Sheikh Jarrah controversy

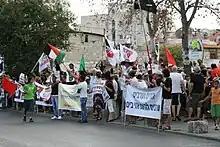
Sheikh Jarrah demonstration against eviction of Palestinian families, August 2010

The Sheikh Jarrah controversy, which has been described as a "property/real estate dispute" by the Israeli government and its supporters, and as an "expulsion", "displacement" or "ethnic cleansing" event and a matter of international law by Palestinians and their supporters, is a long-running legal and political dispute between Palestinians and Israelis over the ownership of certain properties and housing units in Sheikh Jarrah, East Jerusalem. The evictions are considered a contributory cause of the 2021 Israel–Palestine crisis.